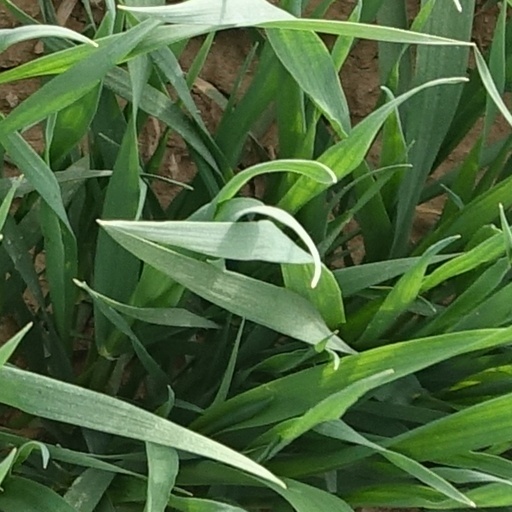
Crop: wheat